George Fox

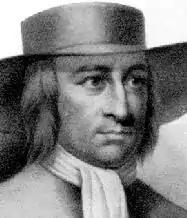
19th-century engraving of George Fox, based on a painting of unknown date

In his dealings with others during this time, he gives us the impression of an earnest, conscientious, scrupulously honest, kindly, reserved, and resolute nature in youth. Of his honesty and resoluteness he recalls that, as an appreciate, he was so fond of saying the Biblically pregnant word "verily" that "it was a common saying among people that knew me, 'if George says 'Verily' there is no altering him.'" He also recalls times of bullying and mockery from other less sensitive youths, but that "I never wronged man or woman in all that time" and that "people had generally a love to me for my innocency and honesty." This earnestness was contrasted sharply with the attitude of many people of faith, those whom Fox termed "professors" (outwardly practicing members of the established church, or a nonconformist Puritan church, who showed no signs of spiritual conversion). By the age of 19, Fox had become disillusioned by behaviour of many of these Christians – particularly their excessive consumption of alcohol, levity of attitude, and violence in the name of religion.